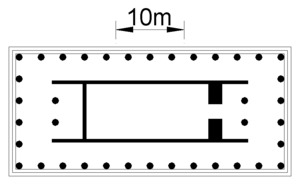
La zone archéologique d'Agrigente, en Sicile, comprend le « parc archéologique de la Vallée des Temples », et d'autres vestiges situés sur l'acropole et en divers lieux de la ville.